USP27X

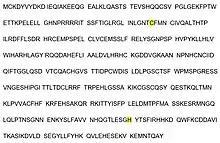
Primary structure of USP27X. The highligthed aminoacids have a key role in the catalytic activity.

All USP domains, including USP27X, can be divided into six conserved boxes that are mapped onto the USP domain core structure. These structures have been identified through multiple sequence alignment of the USP catalytic cores. Box 1 is known to contain the catalytic cysteine (Cys) residue, box 5 contains the catalytic histidine (His) residue, box 6 contains the catalytic asparagine (Asn)/ aspartate (Asp) residue. Box 3 and box 4 can vary its content although in most human USP enzyme domains each contain a conserved Cys-X-X-Cys motif, which is commonly associated with a zinc-binding site.